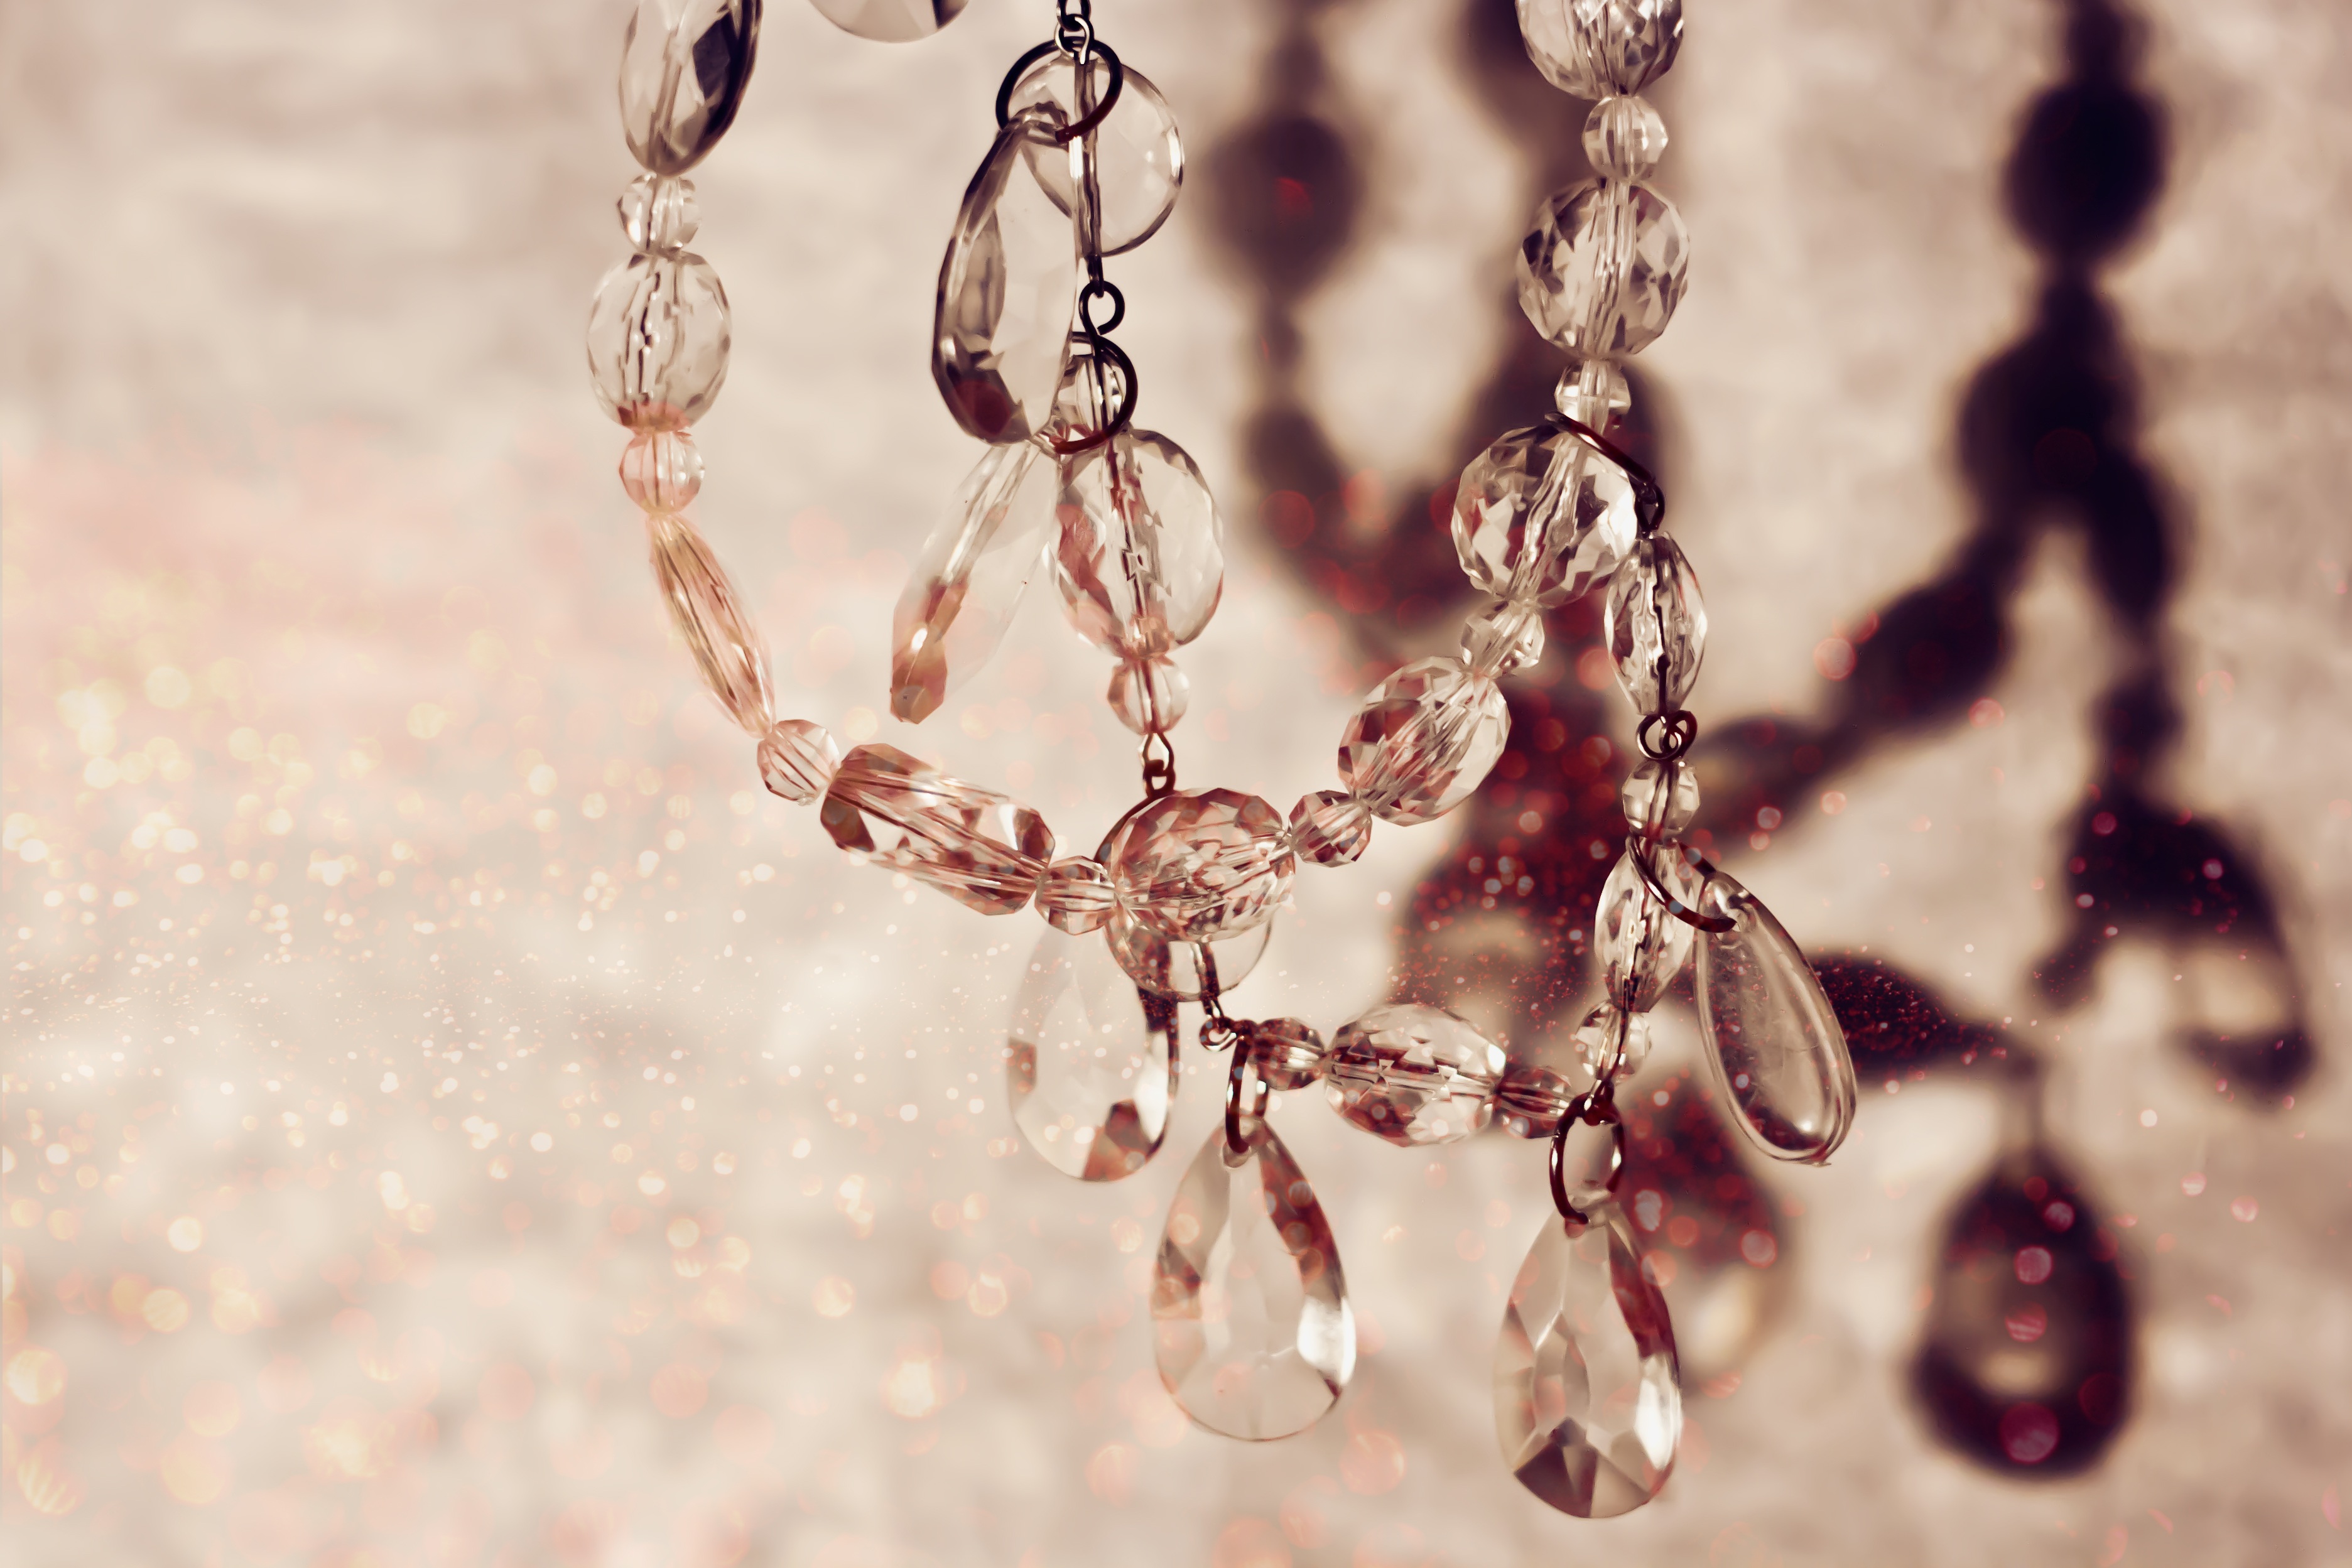
branch, plastic, flower, petal, spring, jewelry, twig, necklace, close up, transparent, jewellery, macro photography, fashion accessory